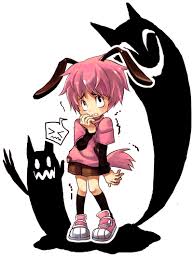
Portrait style: Cartoon Portrait